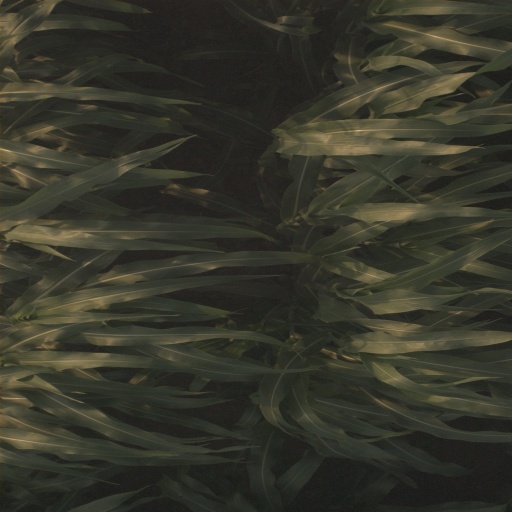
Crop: sorghum